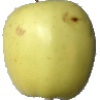
Label: Apple Golden 2